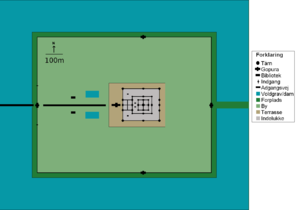
Angkor Wat / Arkitektur / Karakteristiske træk / Ydre indelukke
Et oversigtskort over Angkor Wat.
Angkor Wat er et tempelkompleks ved Angkor, Cambodja, der ligger nogle få kilometer nord for den moderne by Siem Reap. Templet er bygget til kong Suryavarman 2. i begyndelsen af det 12. århundrede som hans statstempel. Udenom templet lå hovedstaden, bestående af nu forsvundne træbygninger. Som det bedst bevarede tempel i området er det det eneste tempel, der har bibeholdt sin religiøse betydning op til vores dage, først som hinduistisk tempel indviet til Vishnu og siden som buddhistisk tempel. Templet anses for det arkitektoniske højdepunkt i den klassiske khmerkultur.